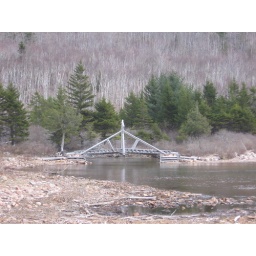
Cool wooden bridge over Jordan Pond tributary